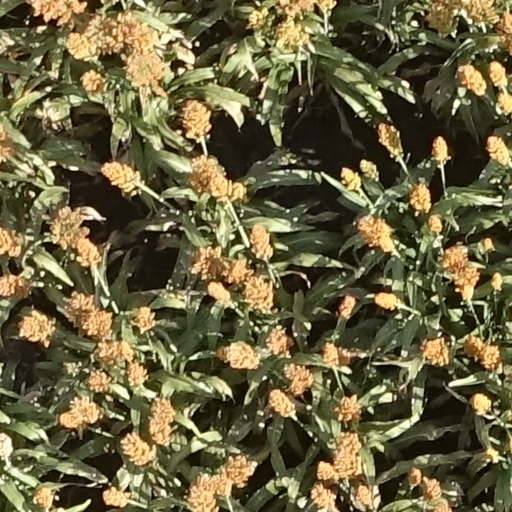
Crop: sorghum